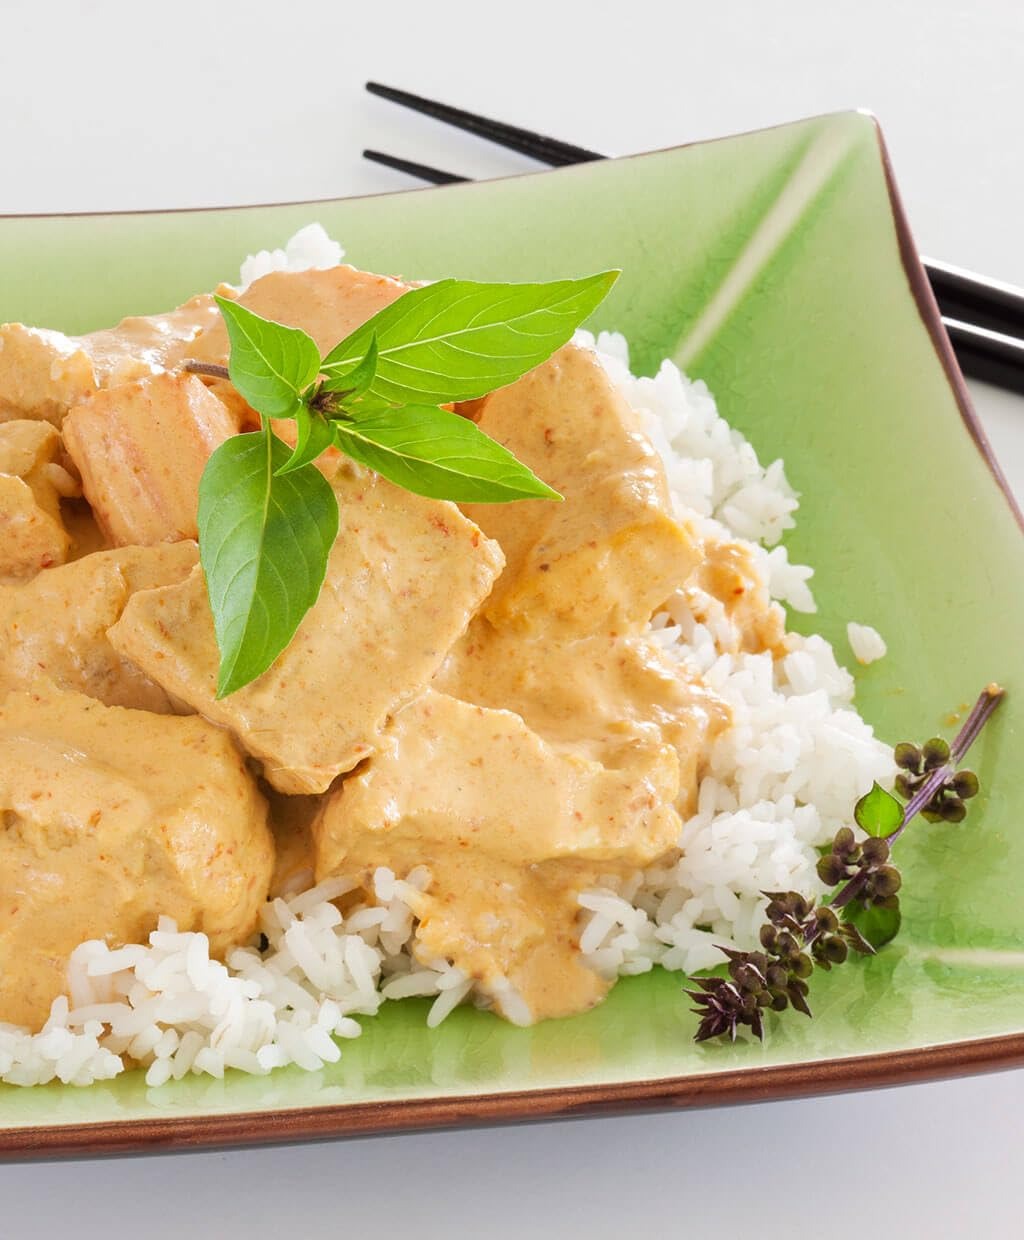
Item Name: Thai Basil
Bullet Point 1: LightFull Sun
Bullet Point 2: Plant Spacing12 to 18 inches apart
Bullet Point 3: Plant HeightShort (0-24″)
Bullet Point 4: Planting TimeEarly Spring
Bullet Point 5: Annual/PerennialAnnual
Bullet Point 6: Pot MaterialGrowers
Bullet Point 7: Culinary UseAsian and Thai dishes
Product Description: A stronger-flavored basil than sweet basil, Thai Basil also has a hint of licorice flavor. The leaves, which are about half the size of sweet basil, have purple stems and make pretty garnishes. They are added by the handful to Thai cusine and also dishes of Southeast Asia. Its popularity has grown with the discovery of these delicious dishes from those countries. A slightly smaller plant than Sweet Basil, it is perfectly suited for containers. Some Bonnie Plants varieties may not be available at your local stores, as we select and sell varieties best suited to the growing conditions in each region. Read More Read Less 1-pack starter plant 19.3 fl oz pot volume Full Sun Key Highlights Great in containers 19.3 fl oz pot volume Great as garnish LightFull Sun Plant Spacing12 to 18 inches apart Plant HeightShort (0-24″) Planting TimeEarly Spring Annual/PerennialAnnual Pot MaterialGrowers Culinary UseAsian and Thai dishes How to Grow It's easy to learn how to grow basil, a versatile, delicious herb. Get expert tips for growing basil in your own home garden.
Value: nan
Unit: None

Price: 4.68